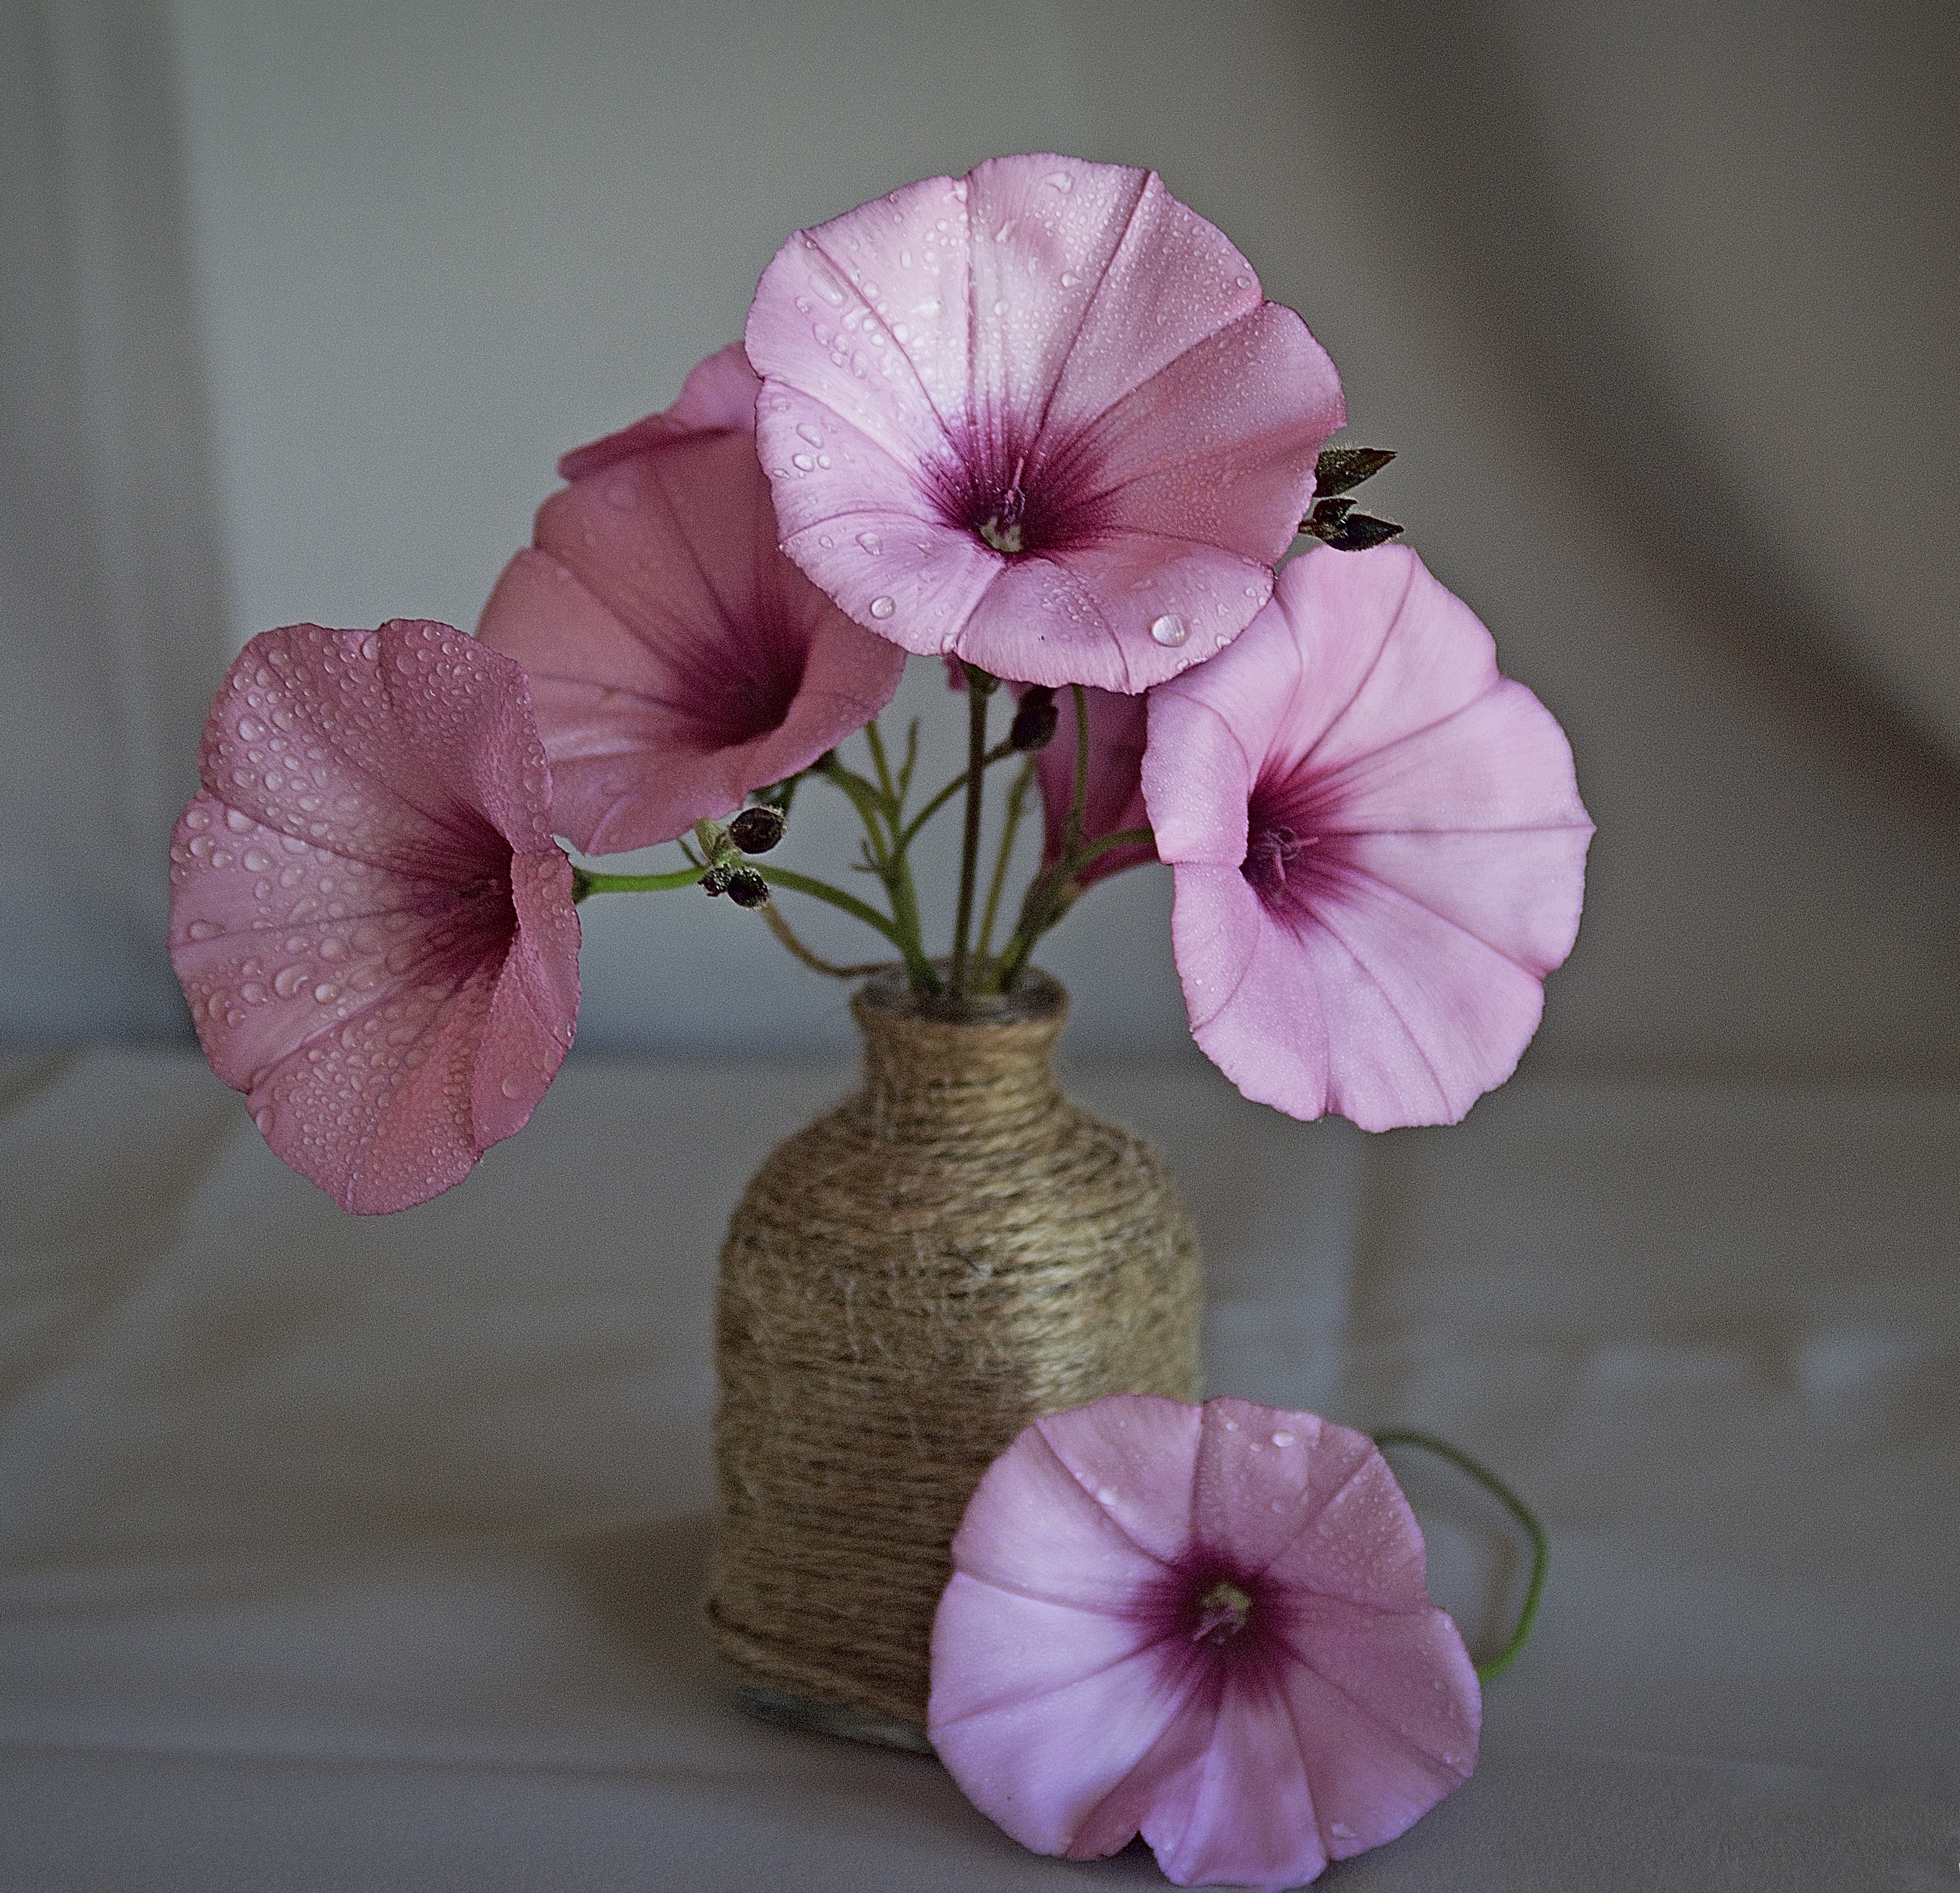
blossom, plant, flower, purple, petal, vase, spring, color, pink, flora, still life, wild flowers, beauty, floristry, macro photography, flowering plant, flower bouquet, cut flowers, dishware, floral design, land plant, moth orchid, flower arranging